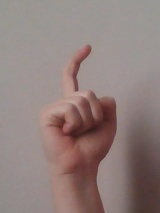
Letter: ra